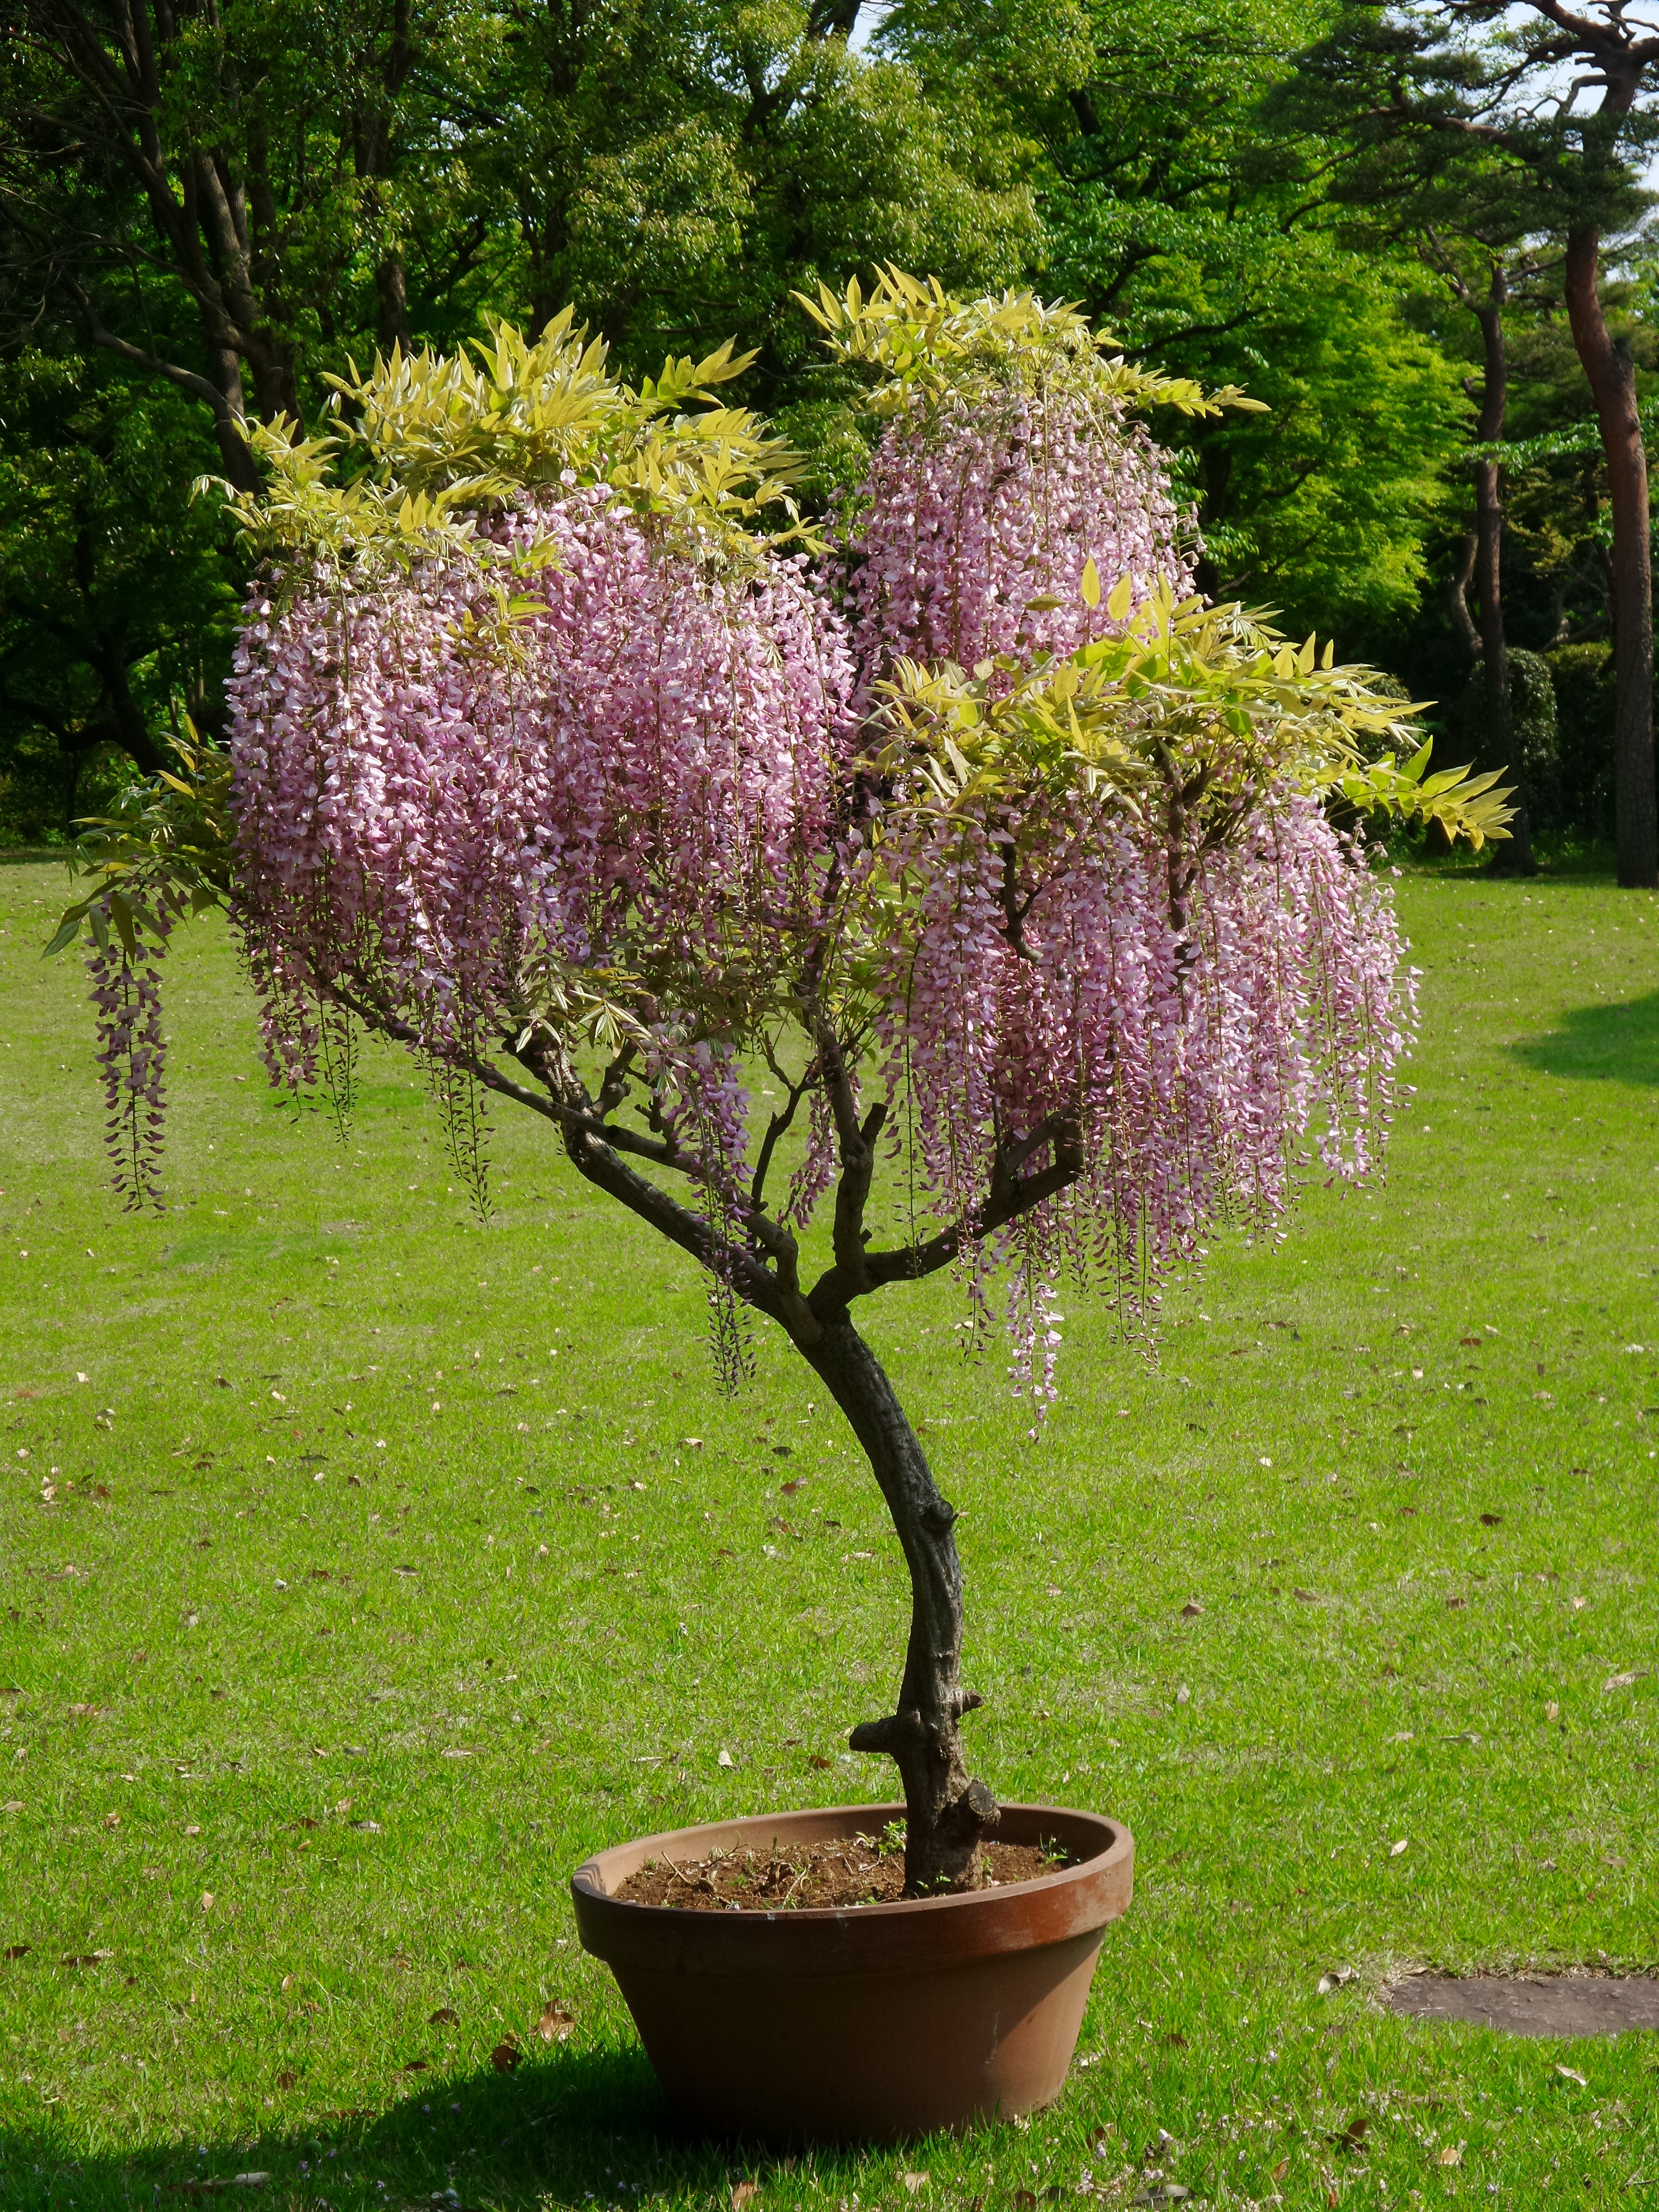
tree, blossom, plant, leaf, flower, green, produce, botany, garden, pink, flora, japanese, shrub, flowering plant, woody plant, land plant